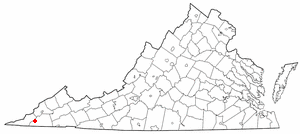
Duffield est une municipalité américaine située dans le comté de Scott en Virginie. Selon le recensement de 2010, sa population est de 91 habitants.